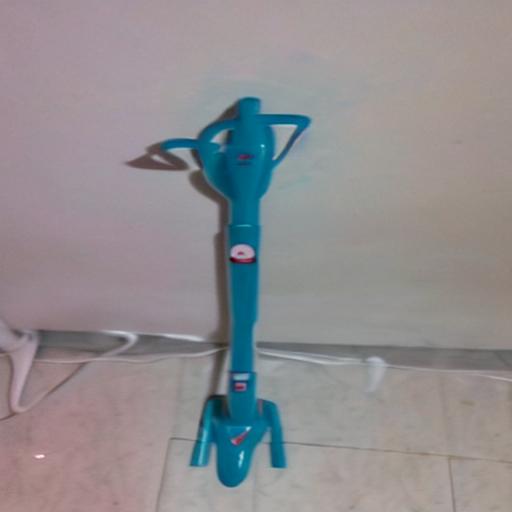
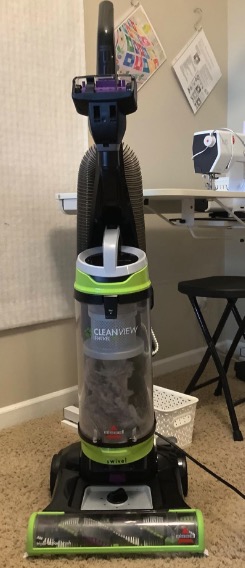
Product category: items_vacuum
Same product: no